SER O class

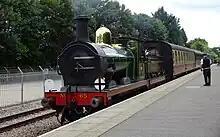
No. 65 entering East Grinstead railway station, July 2023.

A spare SECR R1 boiler was sent away in 2013 for overhaul, and once completed was put onto No. 65. The spare boiler was used since it meant that the locomotive did not have to be dismantled until it entered the works for the mechanical work required in 2016. The frames were moved into the Bluebell's workshop at Sheffield Park in 2016 for work to commence on the rest of the locomotive. The overhaul was completed in 2017 and the locomotive is available for service once again.